Freddy Fresh

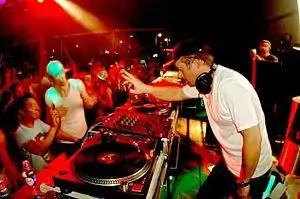
Freddy Fresh performing in Australia, 2007

Frederick Schmid, better known by his stage name Freddy Fresh, is an American DJ, musician, and electronic music producer. Fresh has recorded for over 100 independent record labels, including major labels Sony UK, Virgin, BMG UK, and Harthouse Germany. He is also founder of the record labels Howlin' Records, Electric Music Foundation, and Analog.